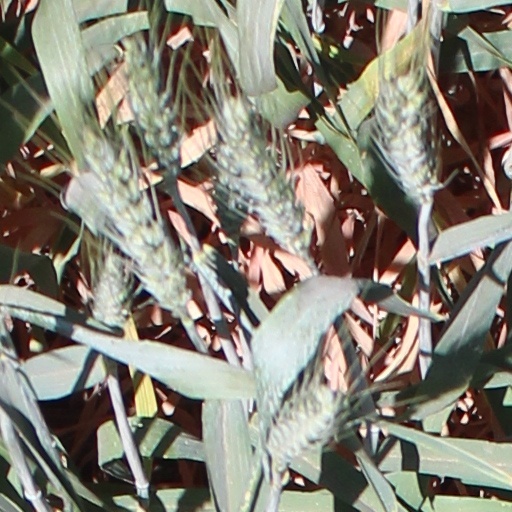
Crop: wheat